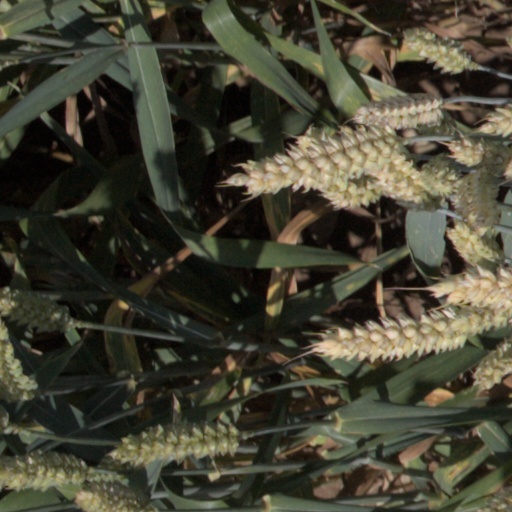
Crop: wheat